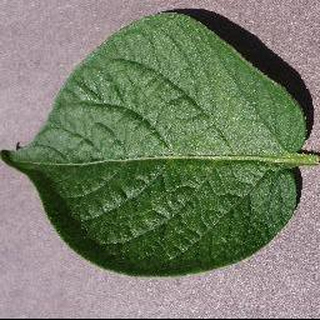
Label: healthy_potato